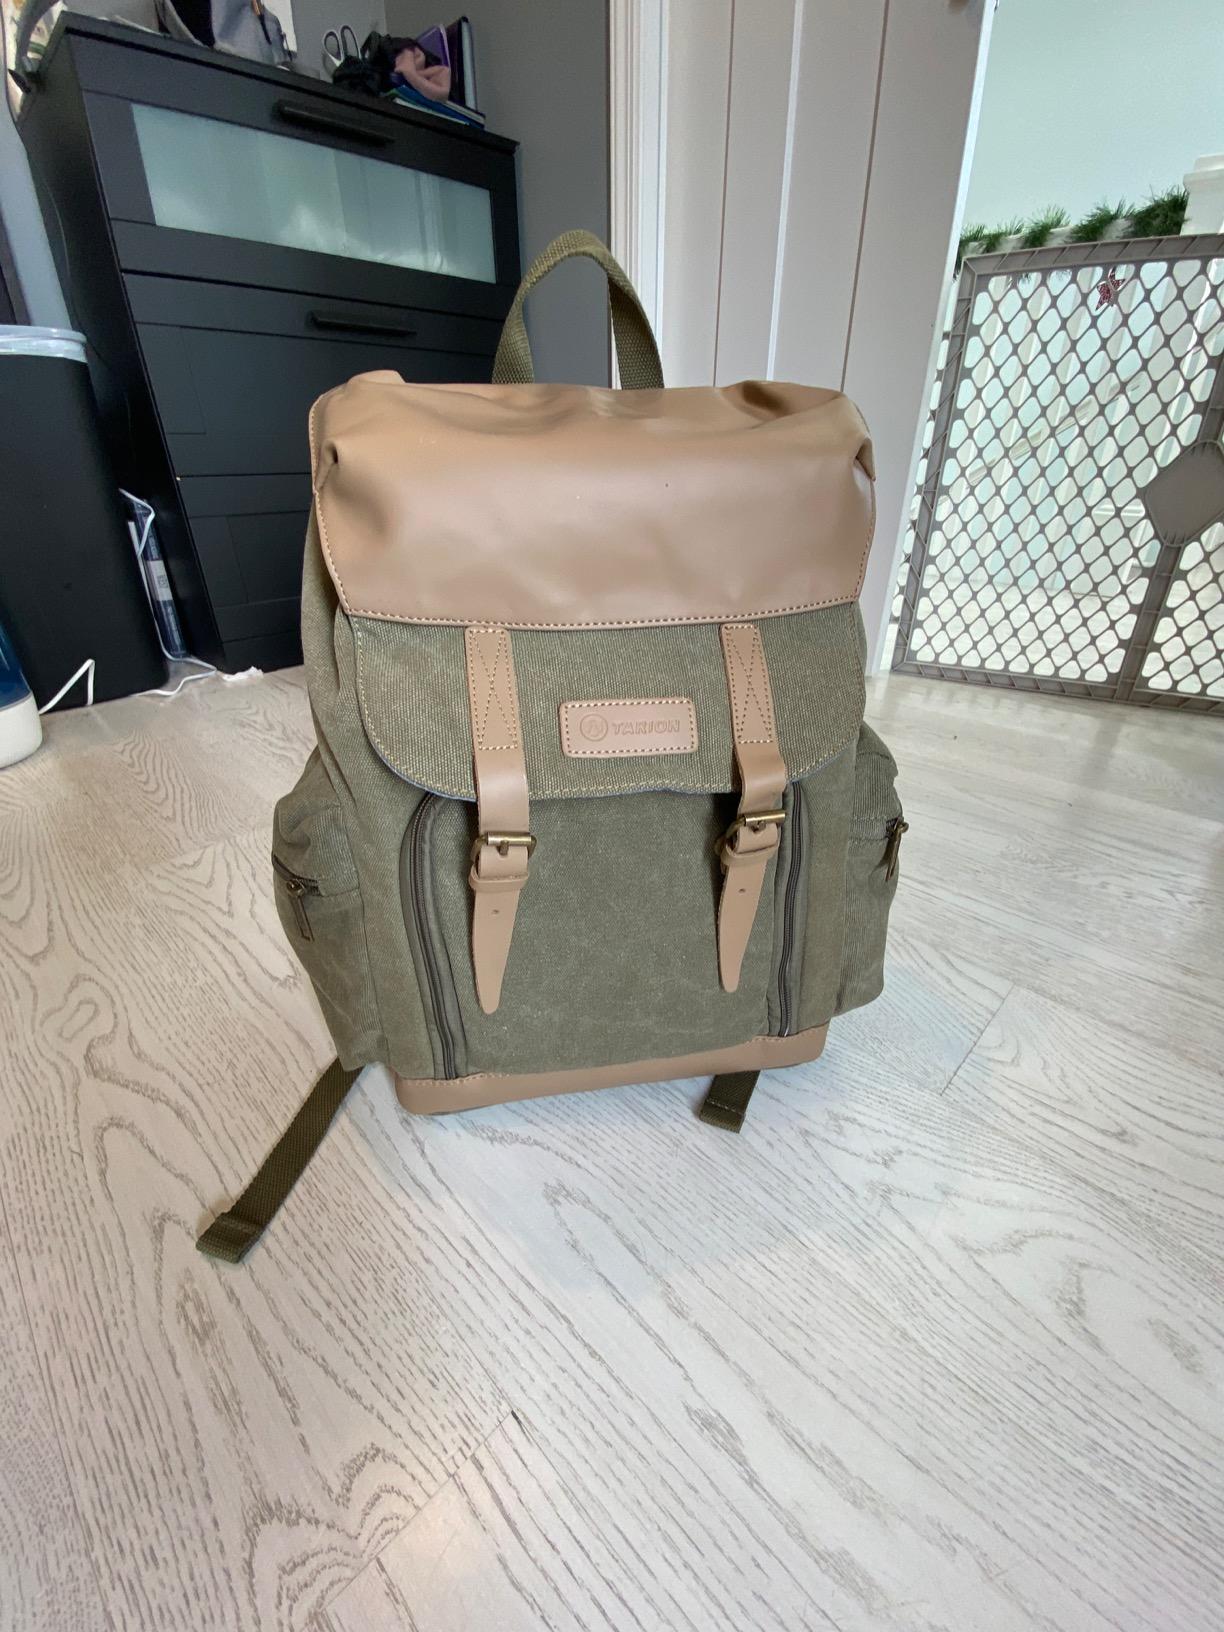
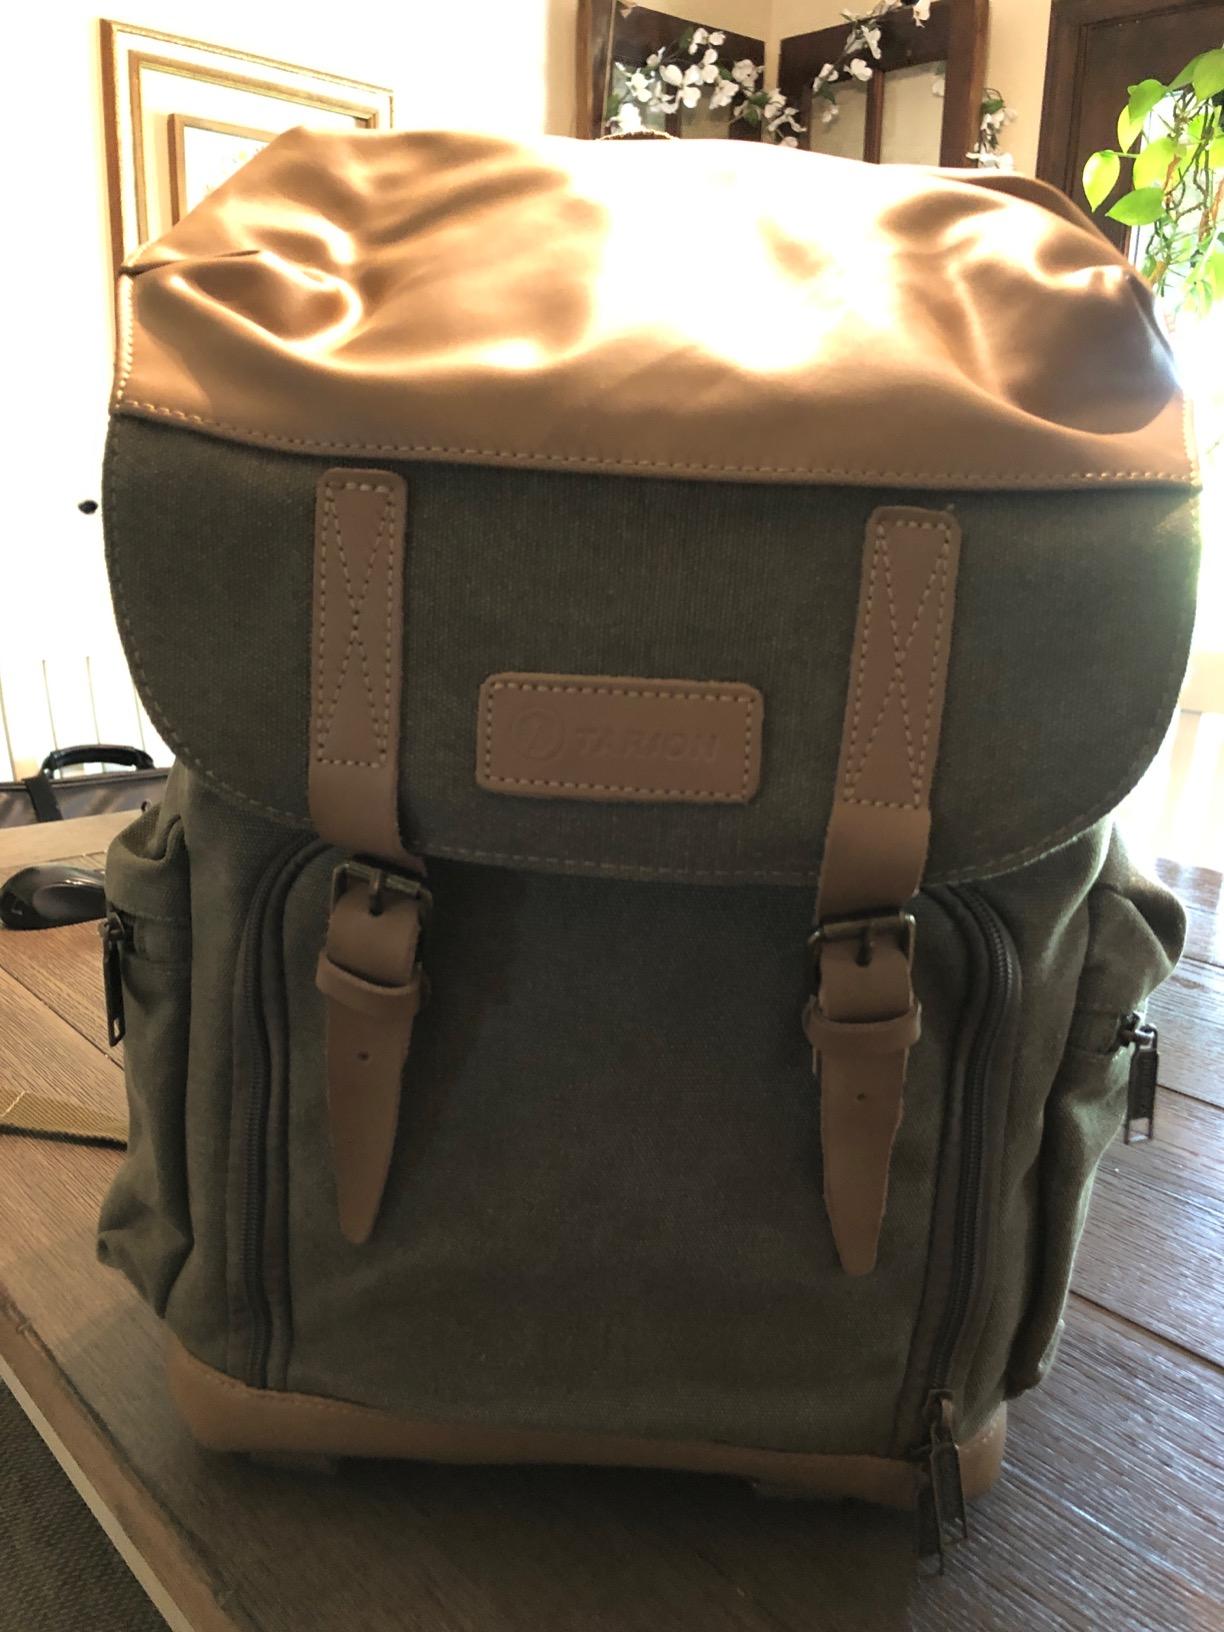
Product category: bag
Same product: yes